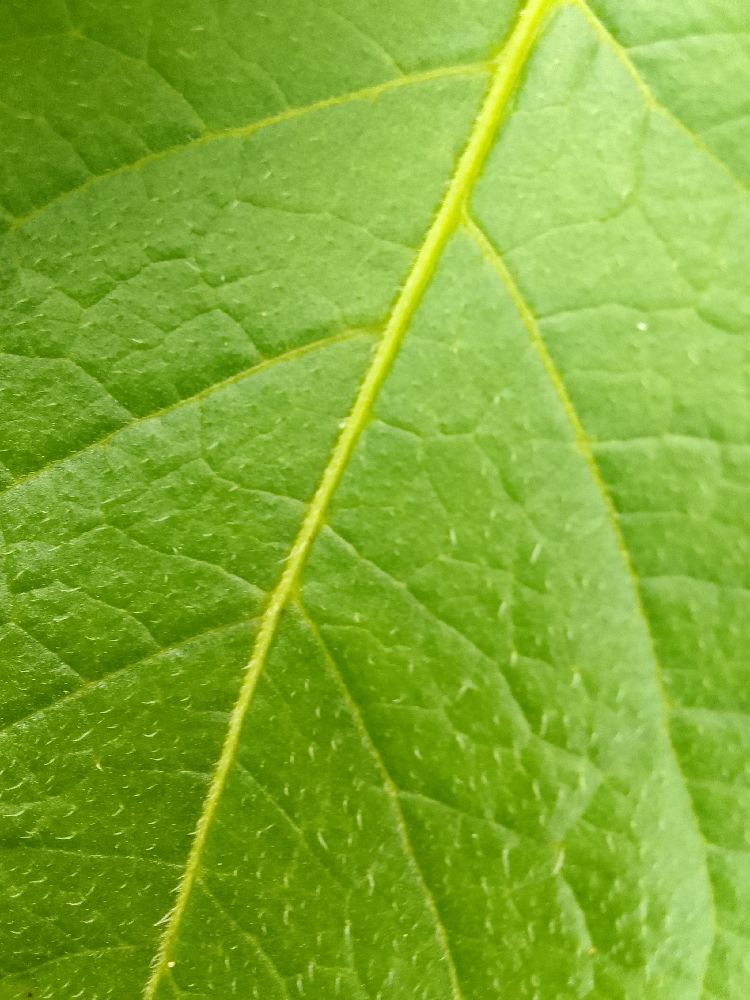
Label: Healthy